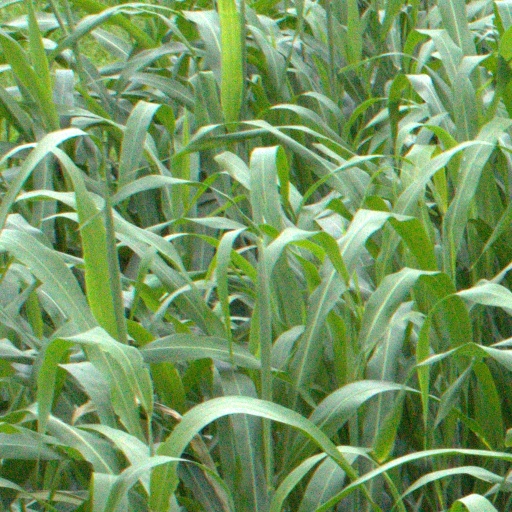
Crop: sorghum